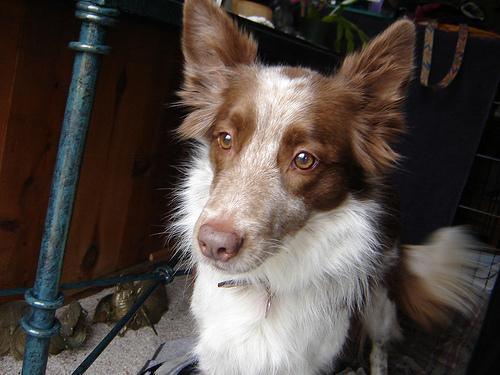
collie